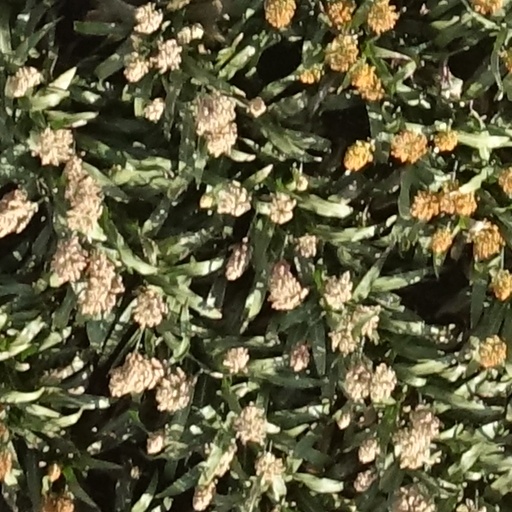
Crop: sorghum